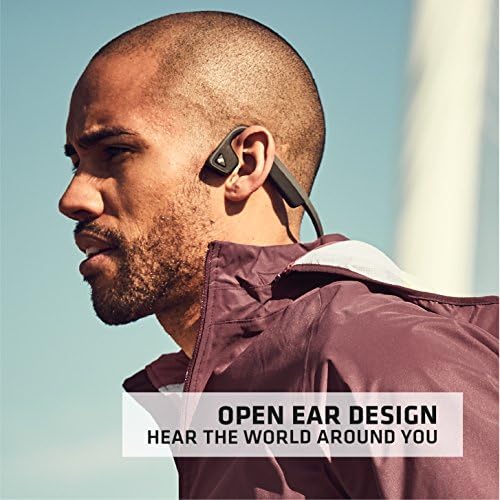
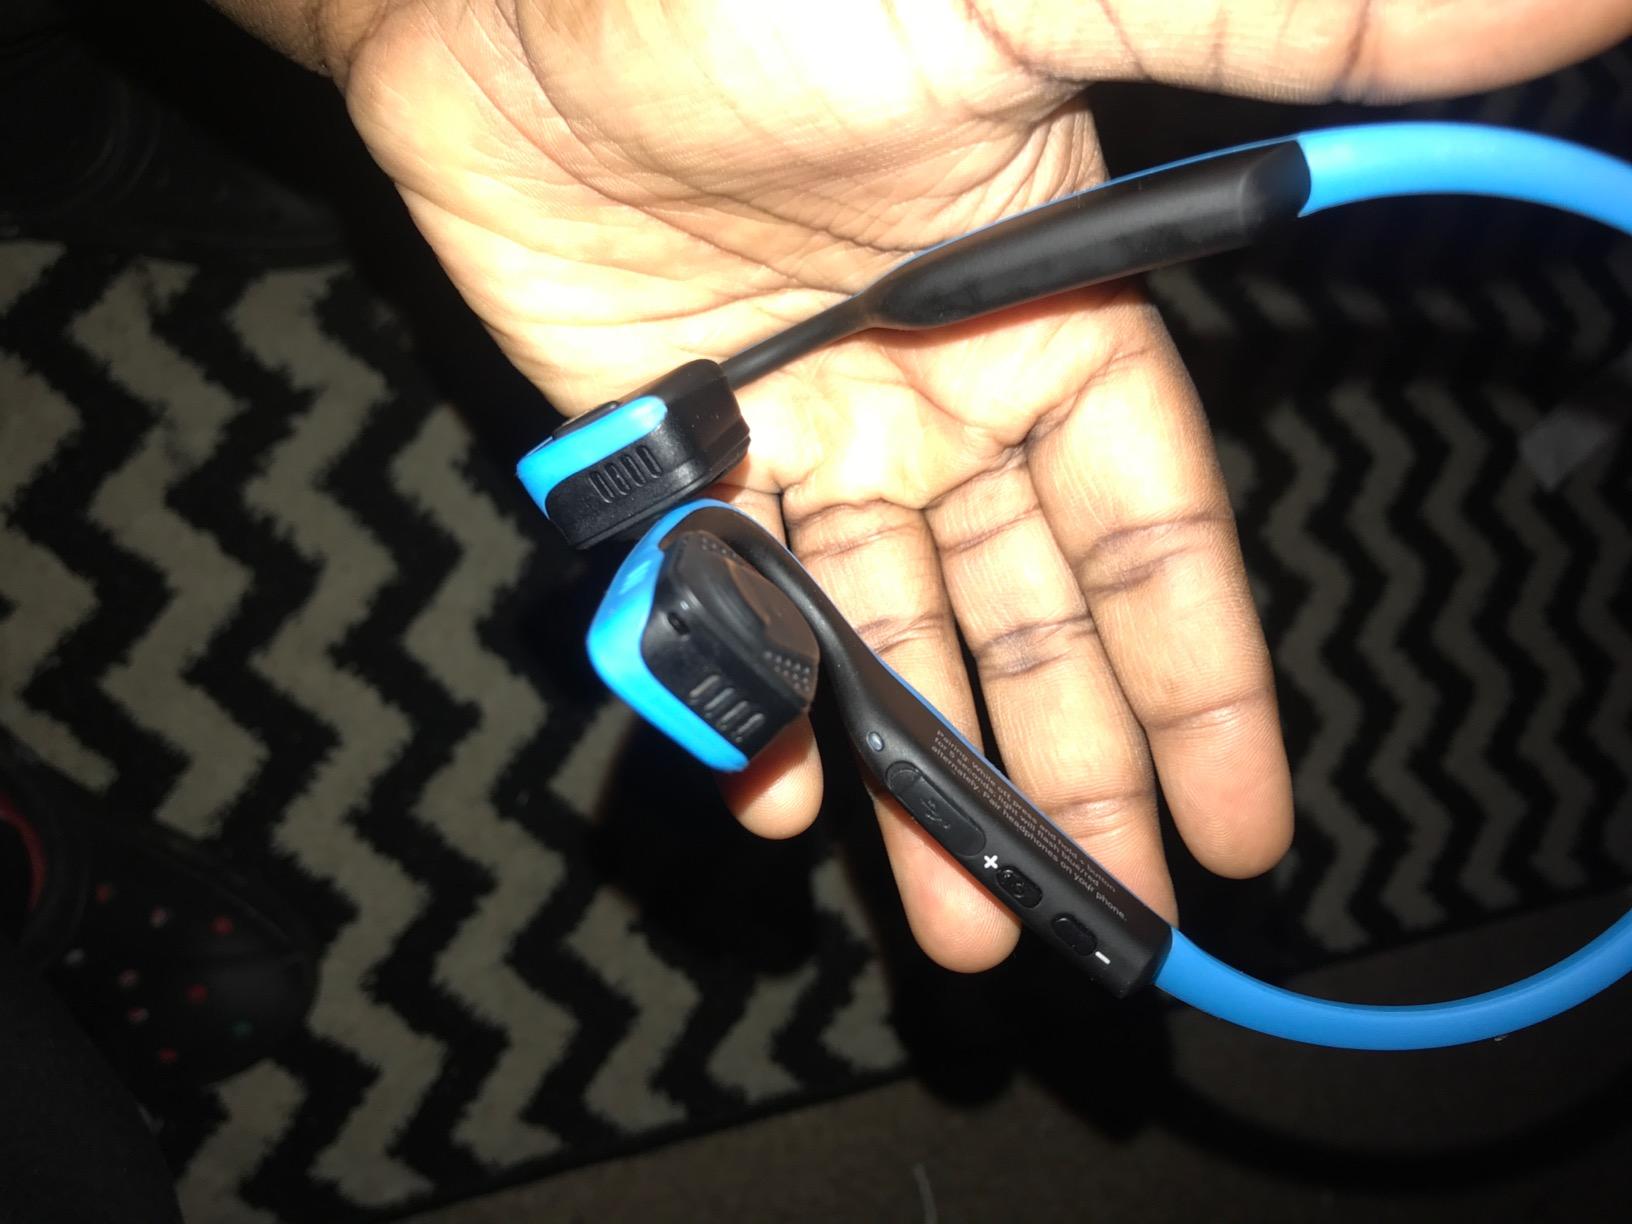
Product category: headphones
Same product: no